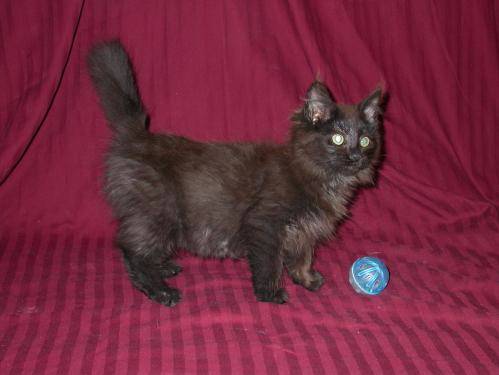
Label: cat